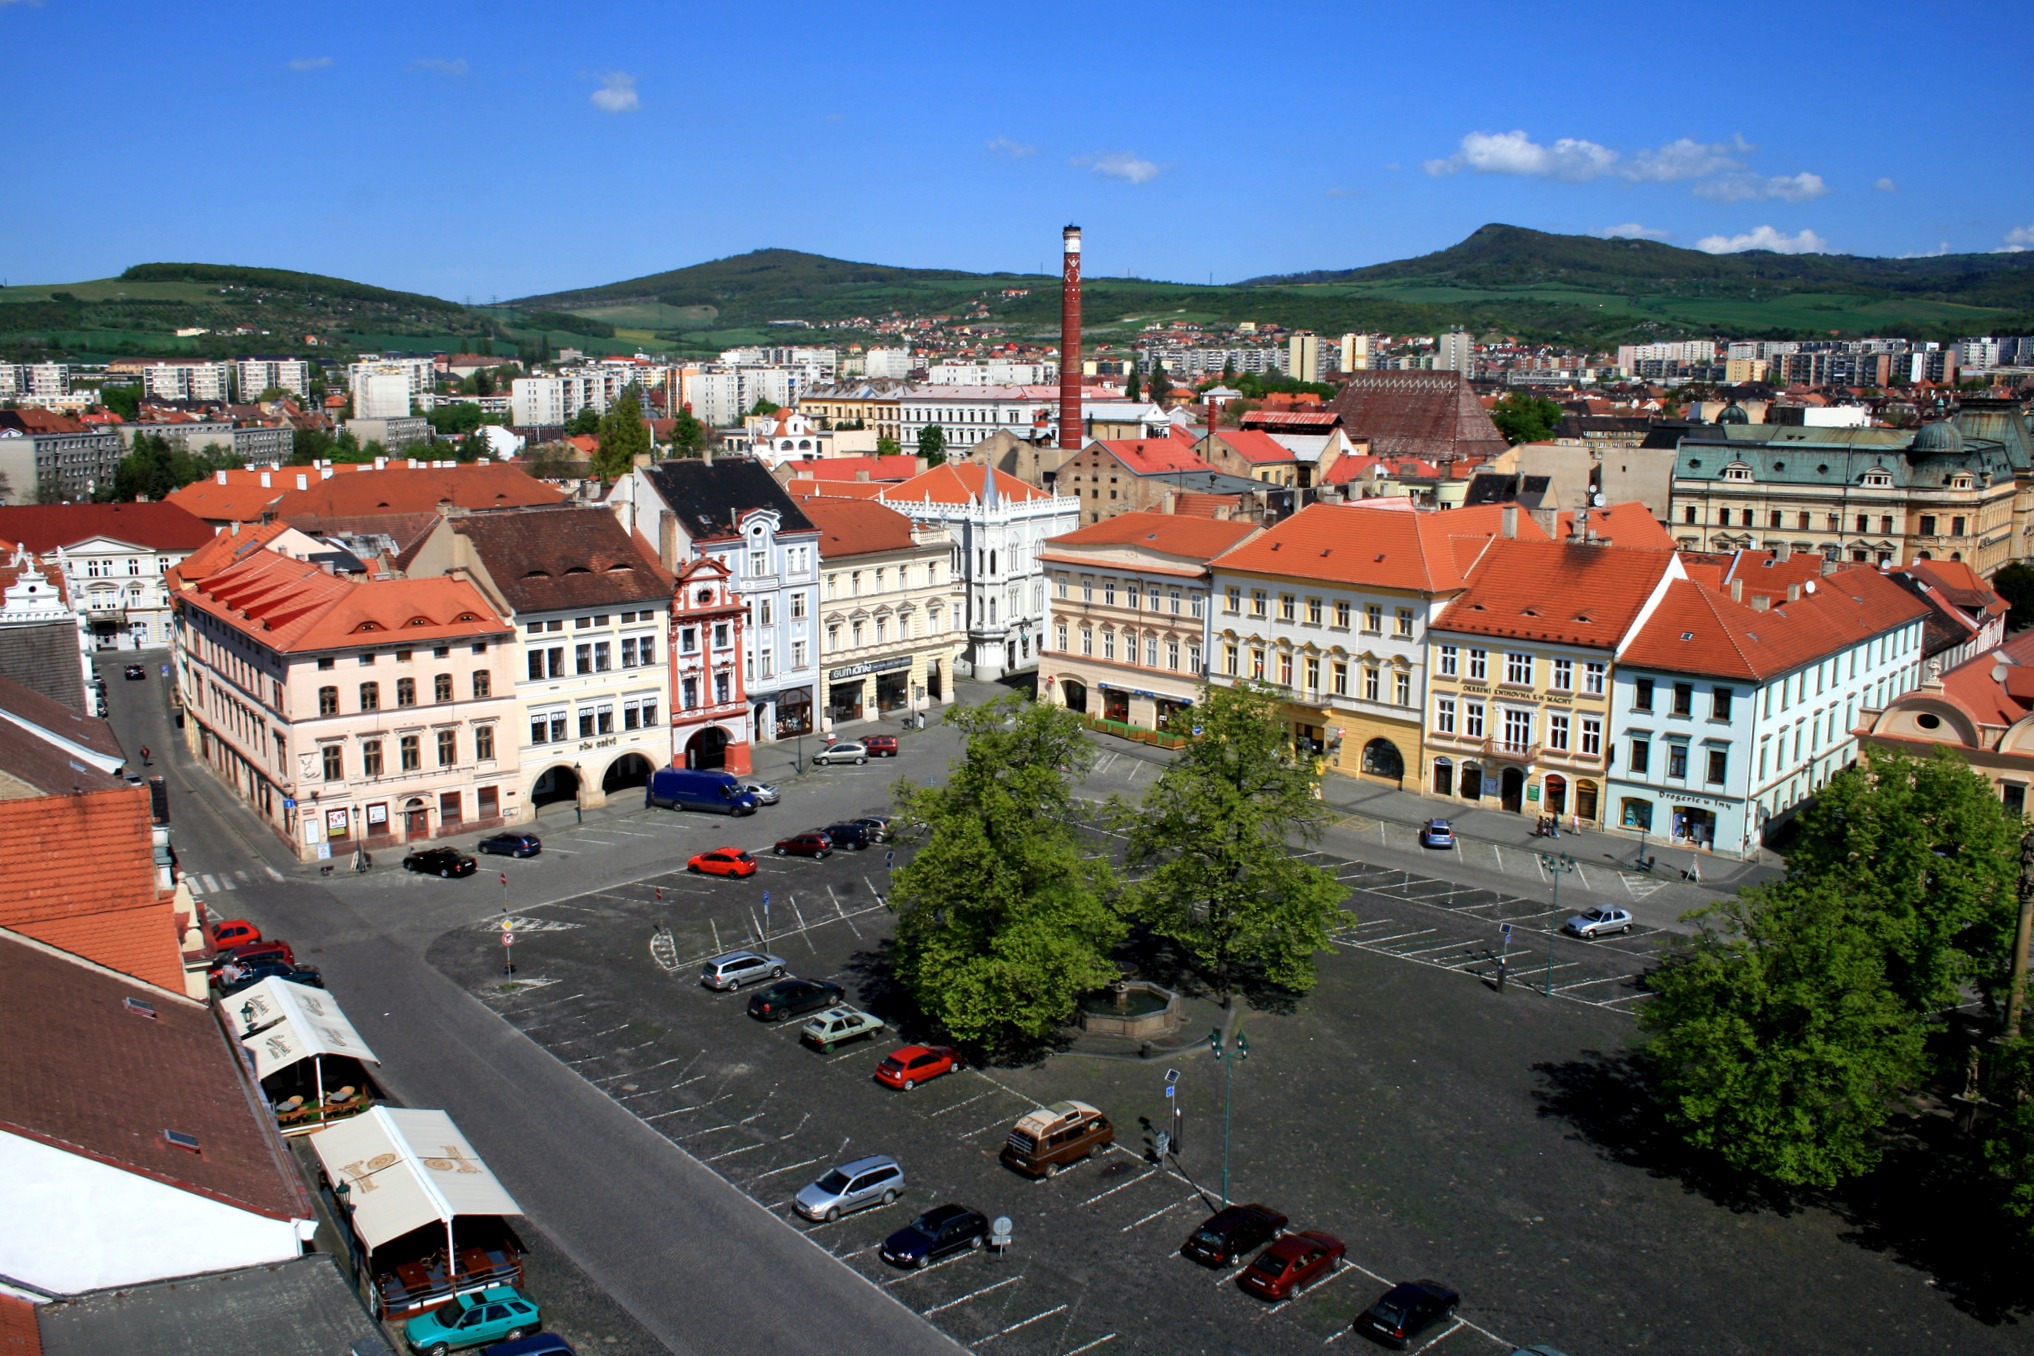
architecture, sky, skyline, town, city, urban, cityscape, panorama, downtown, summer, spring, plaza, stadium, trees, outside, clouds, arena, buildings, mountains, town square, czech republic, vehicles, cities, bird's eye view, aerial photography, human settlement, sport venue, litomerice